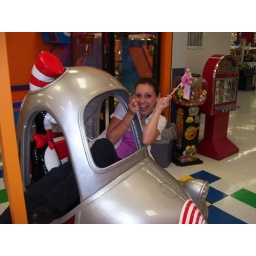
stuck in the cat in the hat car